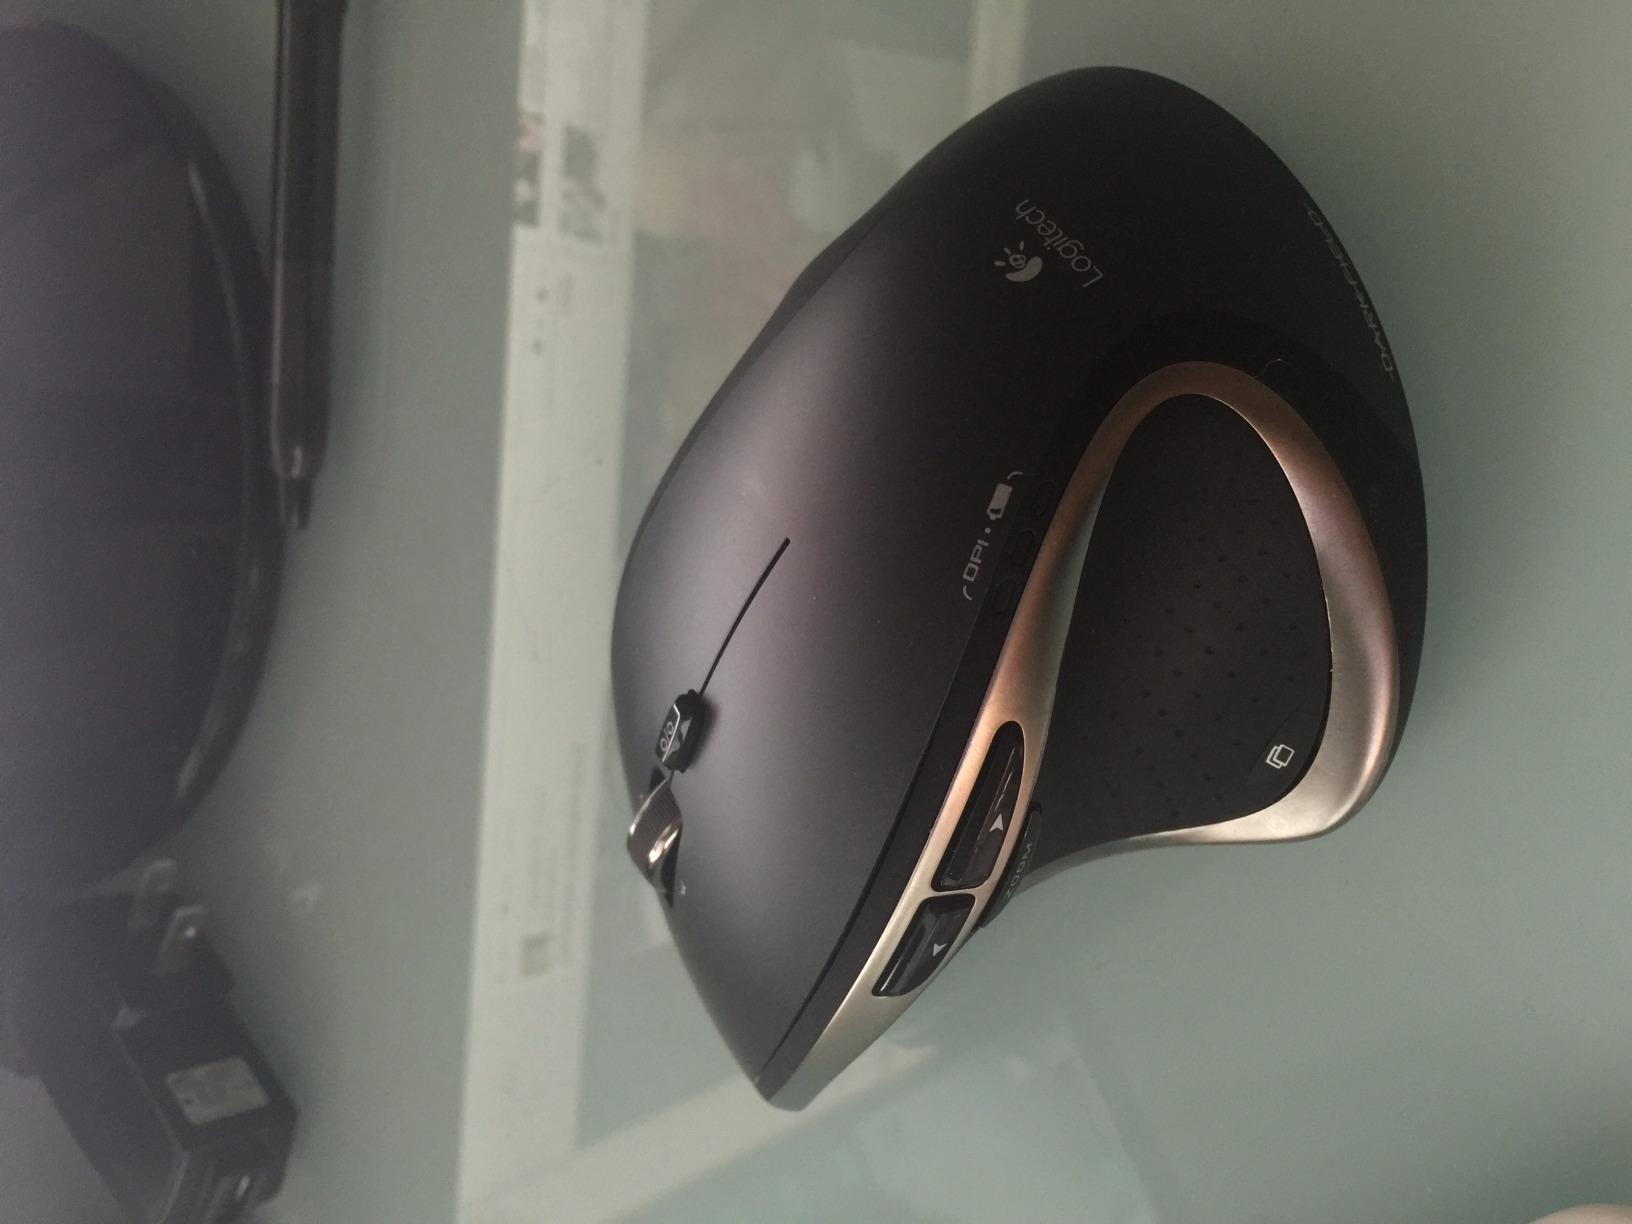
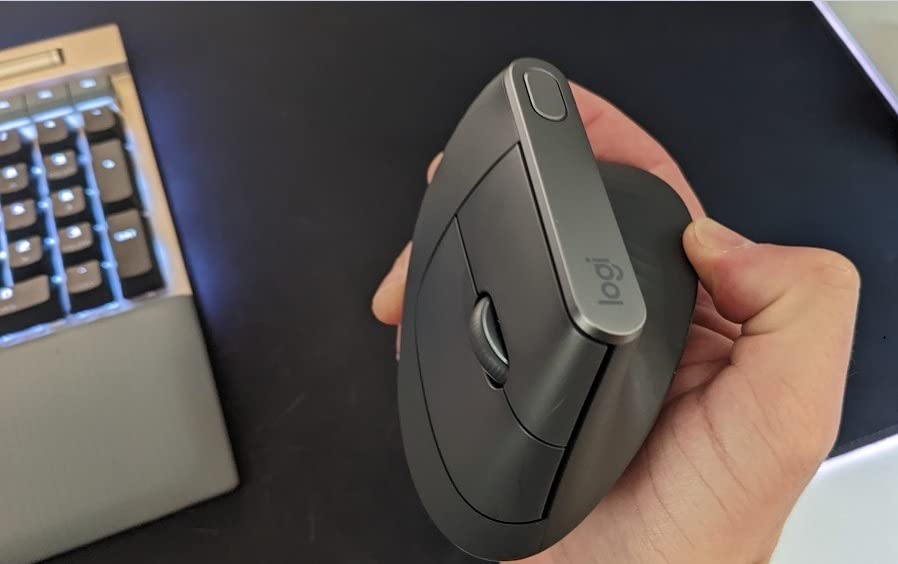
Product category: mouse
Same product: no